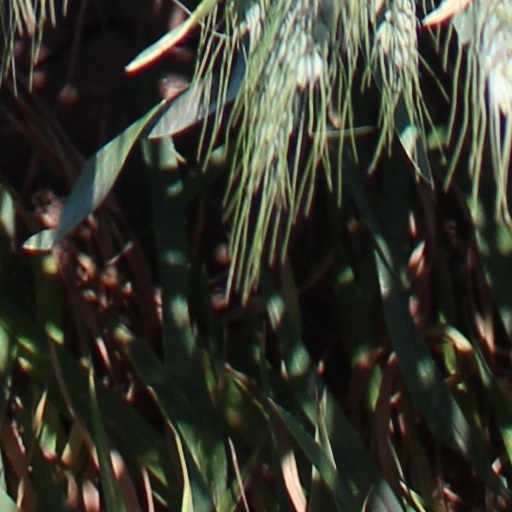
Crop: wheat